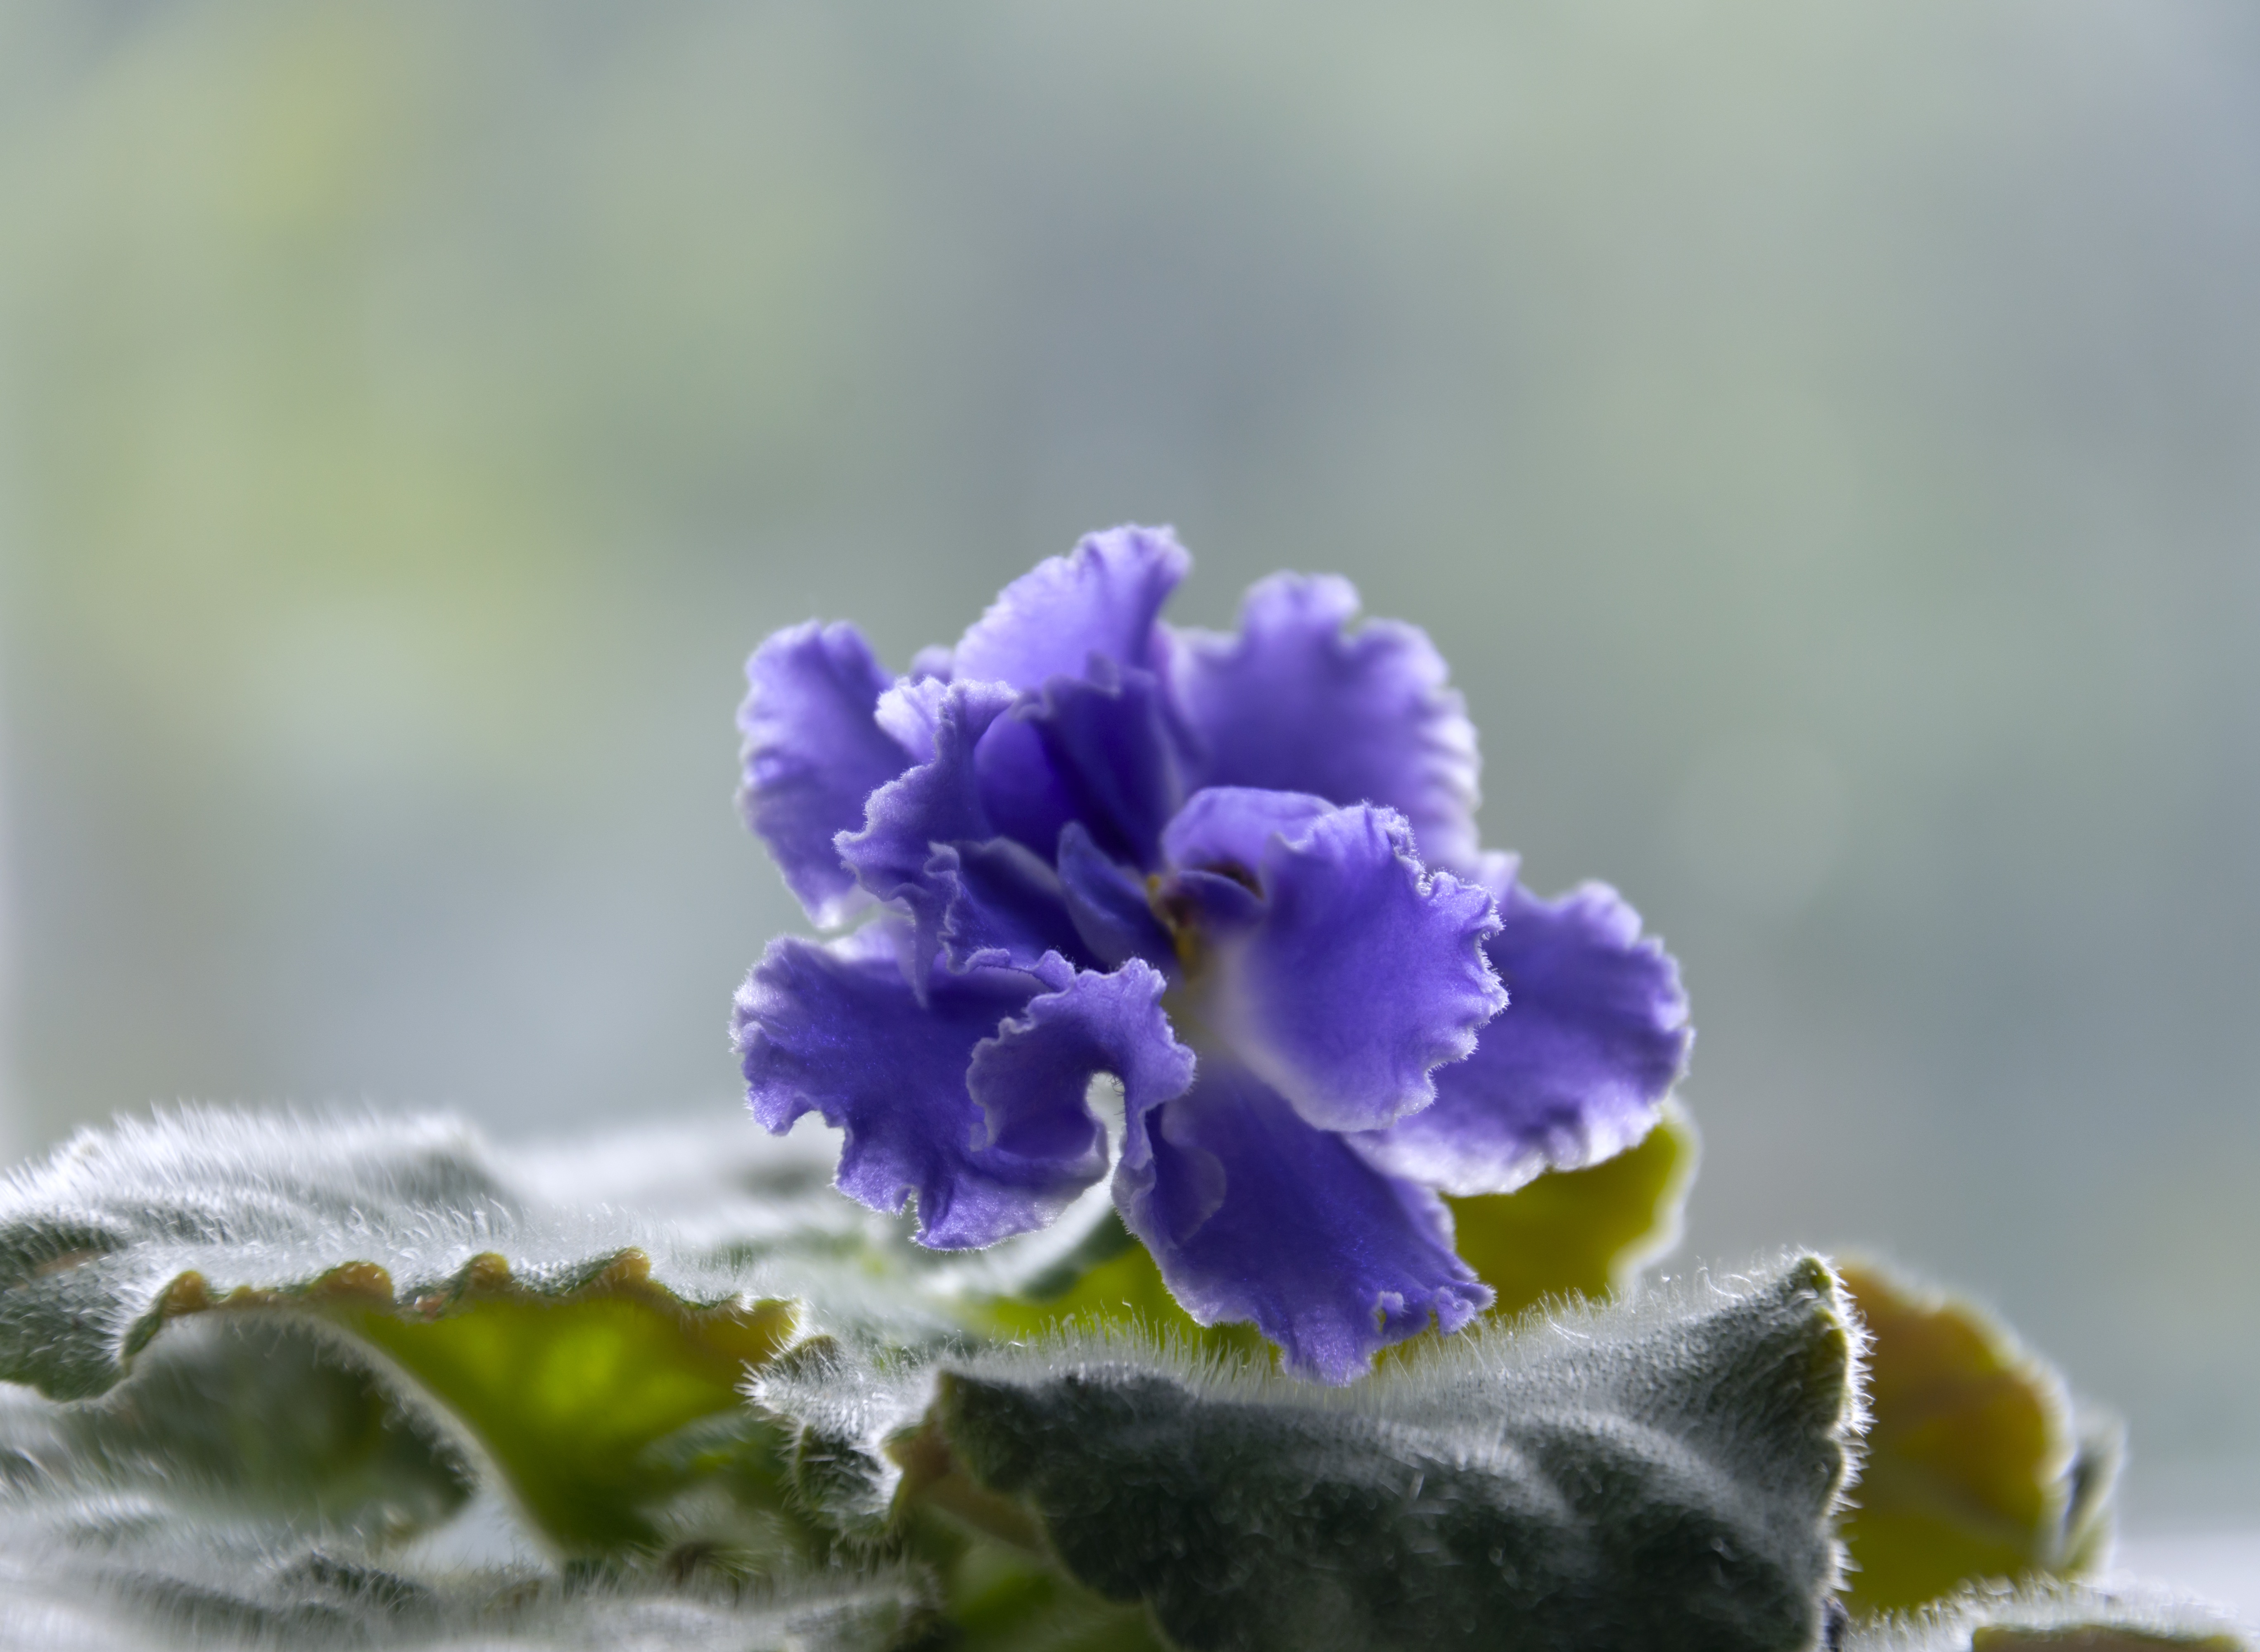
natural, flower, plant, purple, petal, violet, annual plant, macro photography, terrestrial plant, flowering plant, electric blue, pollen, herbaceous plant, subshrub, grass, natural landscape, wildflower, Acanthus family, groundcover, violet family, plant stem, buddleia, bellflower family